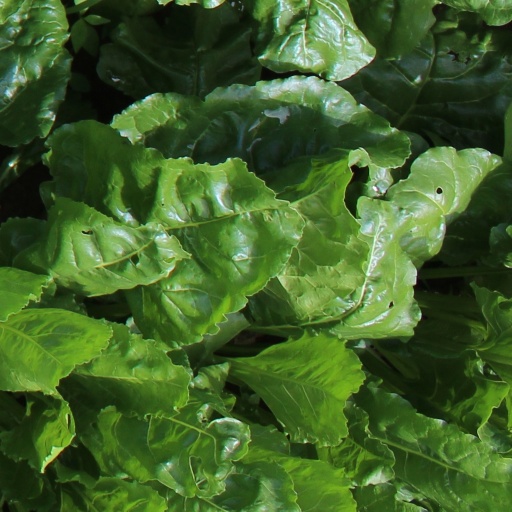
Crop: sugar beet